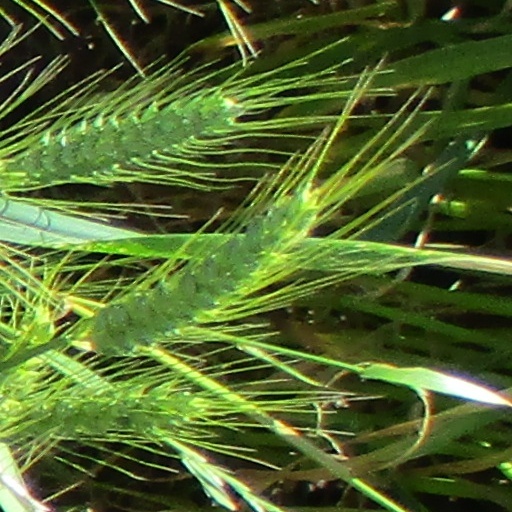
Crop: wheat